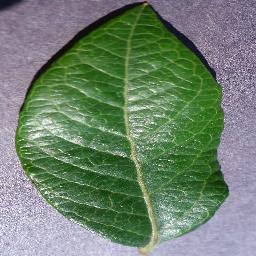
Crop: blueberry
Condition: healthy